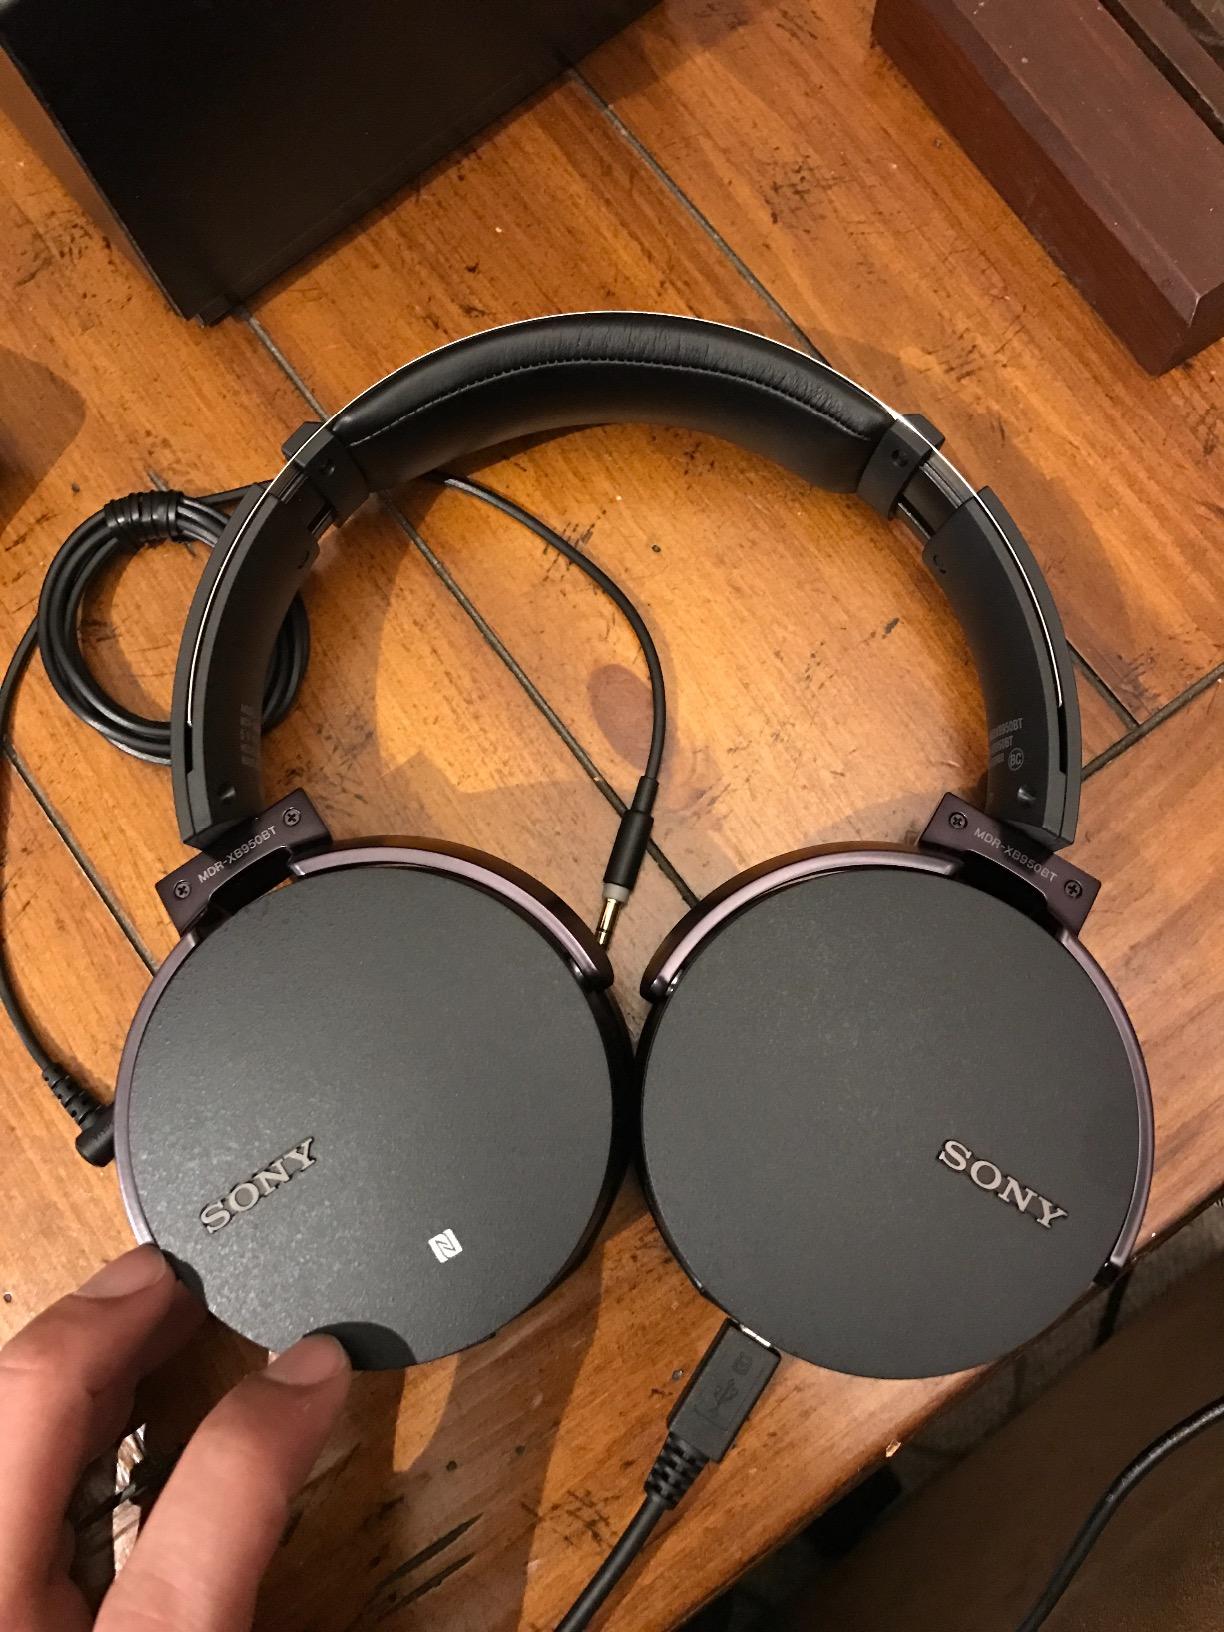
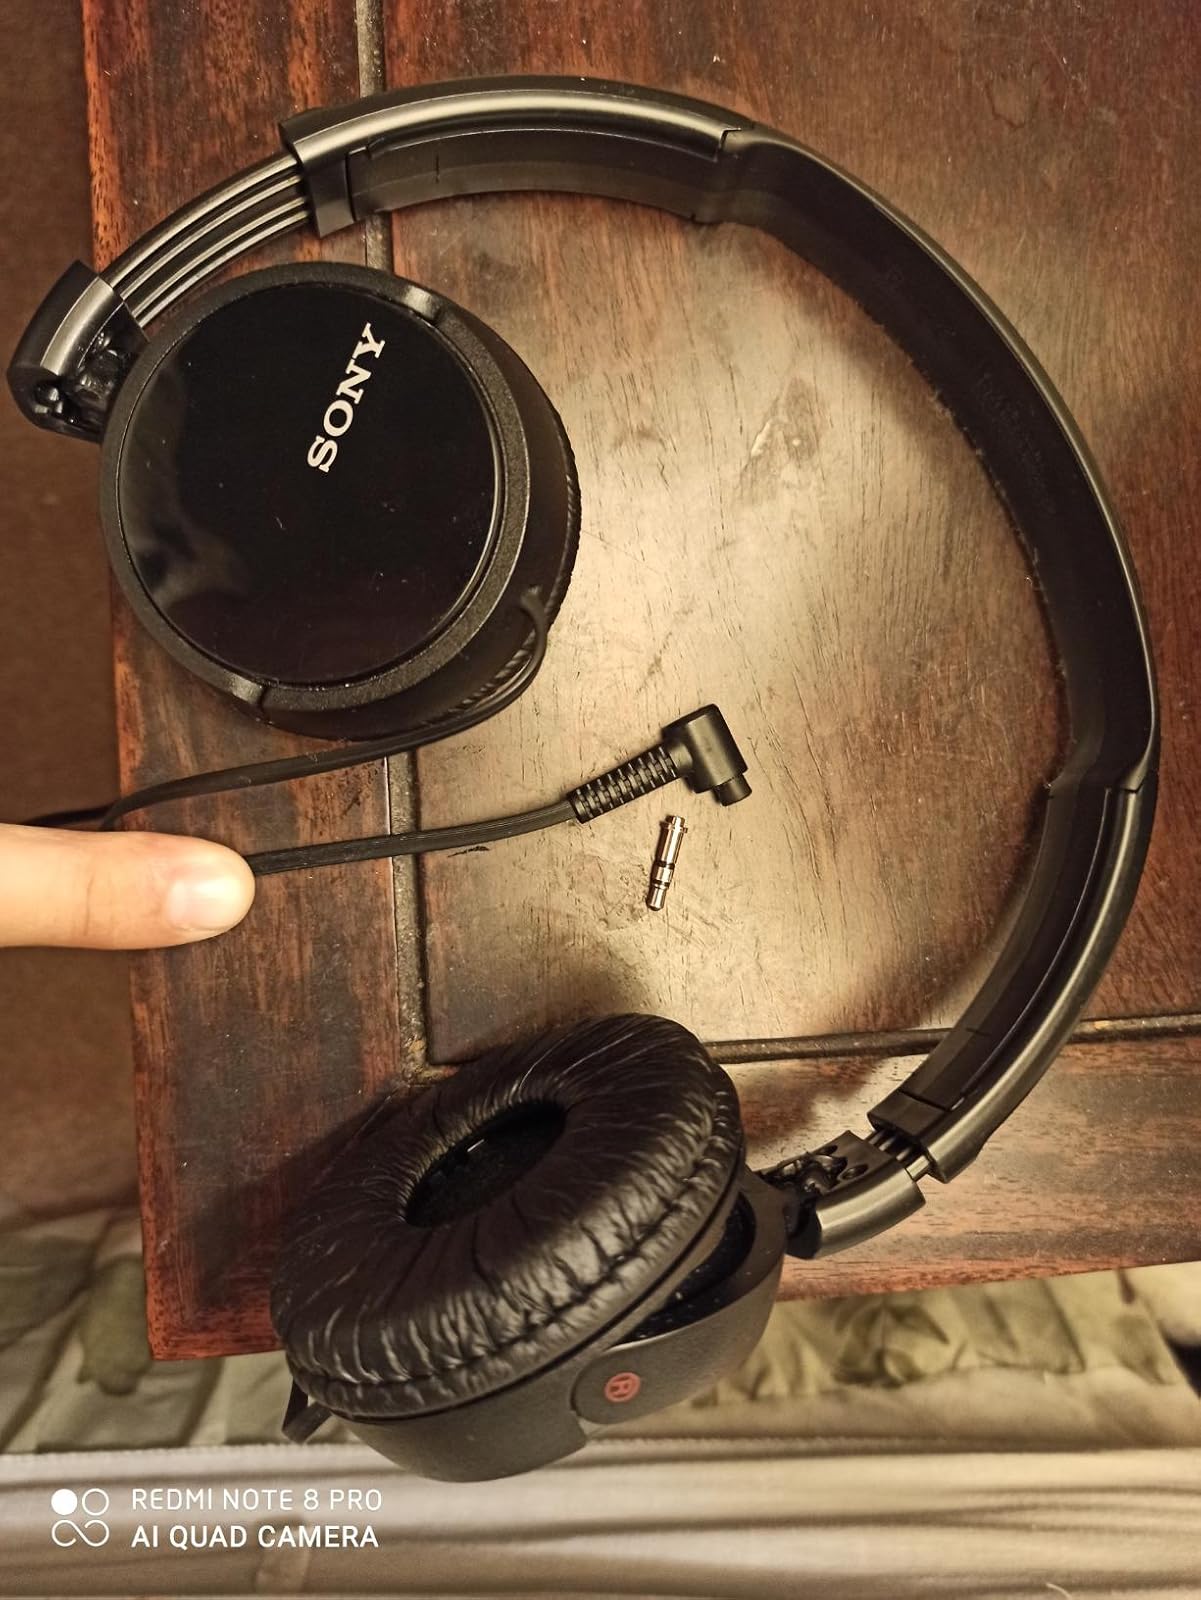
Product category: headphones
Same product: no